Kamennaya Steppe

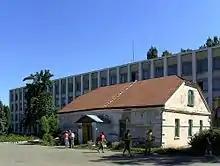
Kamennaya Steppe main building with the museum in front

The Kamennaya Steppe is a Russian federal nature preserve located in Talovsky District in Voronezh Oblast in the watershed of rivers Bityug and Khopyor (both tributaries of the Don).